Parasite Eve (film)

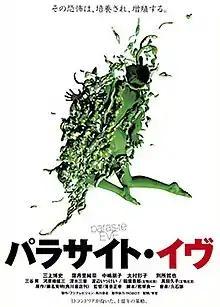
Theatrical release poster

is a 1997 Japanese science fiction film that was directed by Masayuki Ochiai and is based on the 1995 novel "Parasite Eve" by Hideaki Sena. Kiyomi (Riona Hazuki), the wife of Toshiaki Nagashima (Hiroshi Mikami), is left brain dead after a traffic accident on the day of their first wedding anniversary. Nagashima attempts to make Kiyomi live again by making a deal with a doctor who wants to harvest Kiyomi's kidneys for transplanting into a young girl in the same hospital. Nagashima agrees on the condition that he can have his wife's liver. While Nagashima experiments with the organ, the doctor finds one night the samples have emerged as a gelatinous form in the form of Toshiaki's dead wife and reveal themselves as an organization of sentient mitochondria that are bent on making a new species that will wipe out humanity.